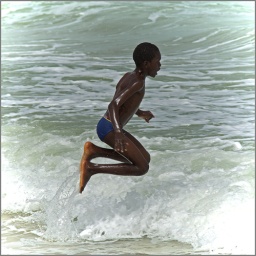
This young boy played for hours in the sea, simply jumping the waves.